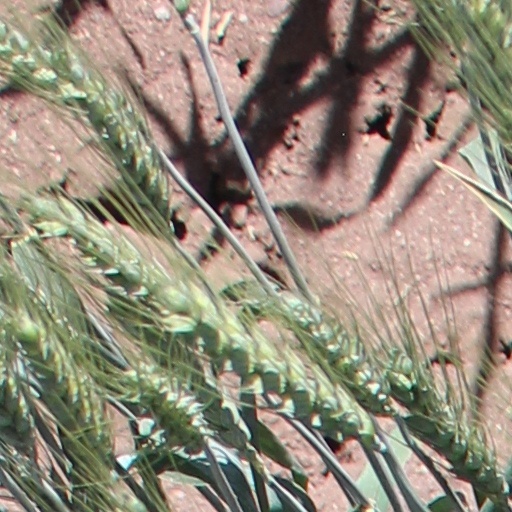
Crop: wheat